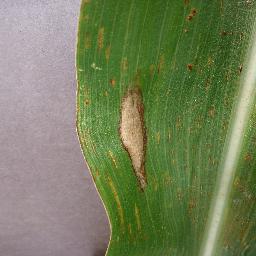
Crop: corn
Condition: (maize)_northern_blight